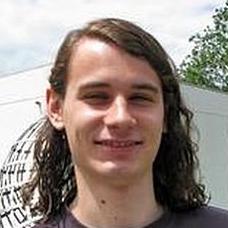
Age: 23